Hotspur, Victoria

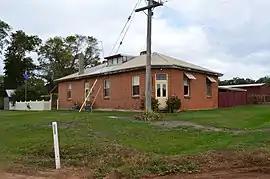
The former Rising Sun Hotel at Hotspur

Hotspur is a locality in south west Victoria, Australia. The locality is in the Shire of Glenelg, west of the state capital, Melbourne.